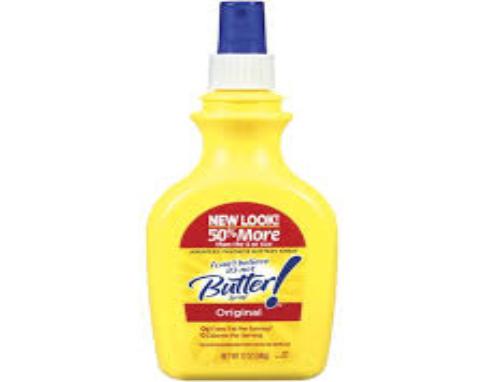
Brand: I Can't Believe It's Not Butter
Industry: Food